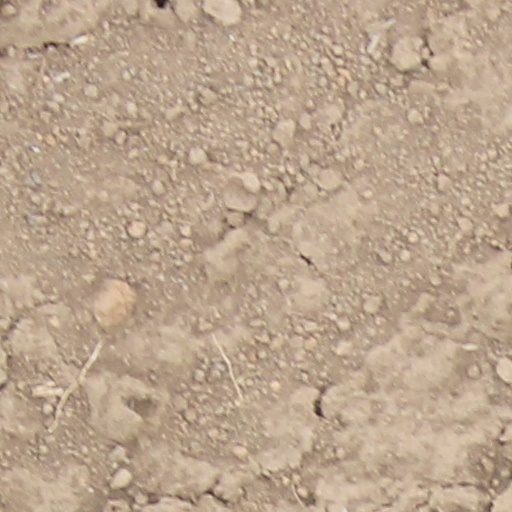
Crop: wheat